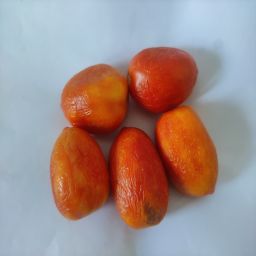
Crop: Tomato
Quality: Old